1936 Grand Prix season

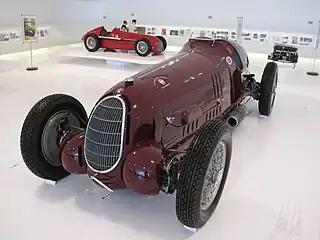
Alfa Romeo Type 12C-36

After its successes the previous season, the ERA team focused on building more cars for sale, to fill up the grids. Nine Type Bs had been sold to customers. Their primary opposition was from Maserati, who unveiled the new 6CM. Looking like a miniature version of the V8 RI, it gave away horsepower to the heavier ERA, but had better handling with its independent suspension. Former racing driver Giulio Ramponi worked with the up-and-coming Richard Seaman, and convinced him to buy the 1927-vintage Delage 15S8 from "Earl" Howe. Despite its age, fitted with a modern supercharger, it was still very competitive – with not even the mighty Auto Union able to exceed the 100 bhp per litre barrier as the Delage did.